Petropavlivska Borshchahivka

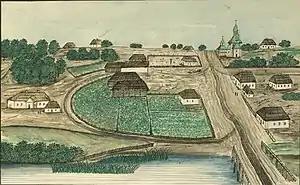
De la Fliz. Petropavlivska Borshchahivka (1854)

According to the Geographical Dictionary of the Kingdom of Poland in 1497 the village was passed by the Grand Duke of Lithuania Alexander Jagiellon to Kyiv monasteries.